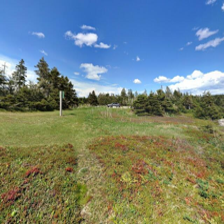
Label: streetView